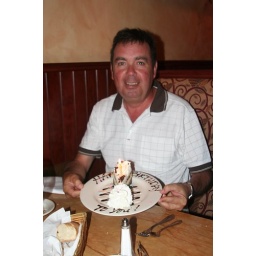
When the waiters and waitresses brought his cake they sang Happy Birthday and the tables around us joined in :)